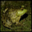
Label: frog